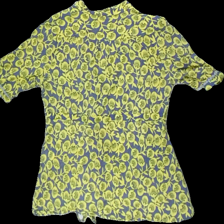
View: back
Type: Blouse
Category: Ladies
Brand: Mon Row
Colors: Grey, Yellow
Material: 100% Cotton
Pattern: Floral print
Cut: Loose
Size: M
Season: All
Price range: 50-100
Recommended usage: Reuse